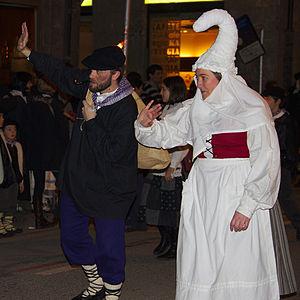
Mari Domingi est un personnage féminin de la mythologie basque. On retrouve son origine dans un conte biscaïen récent.